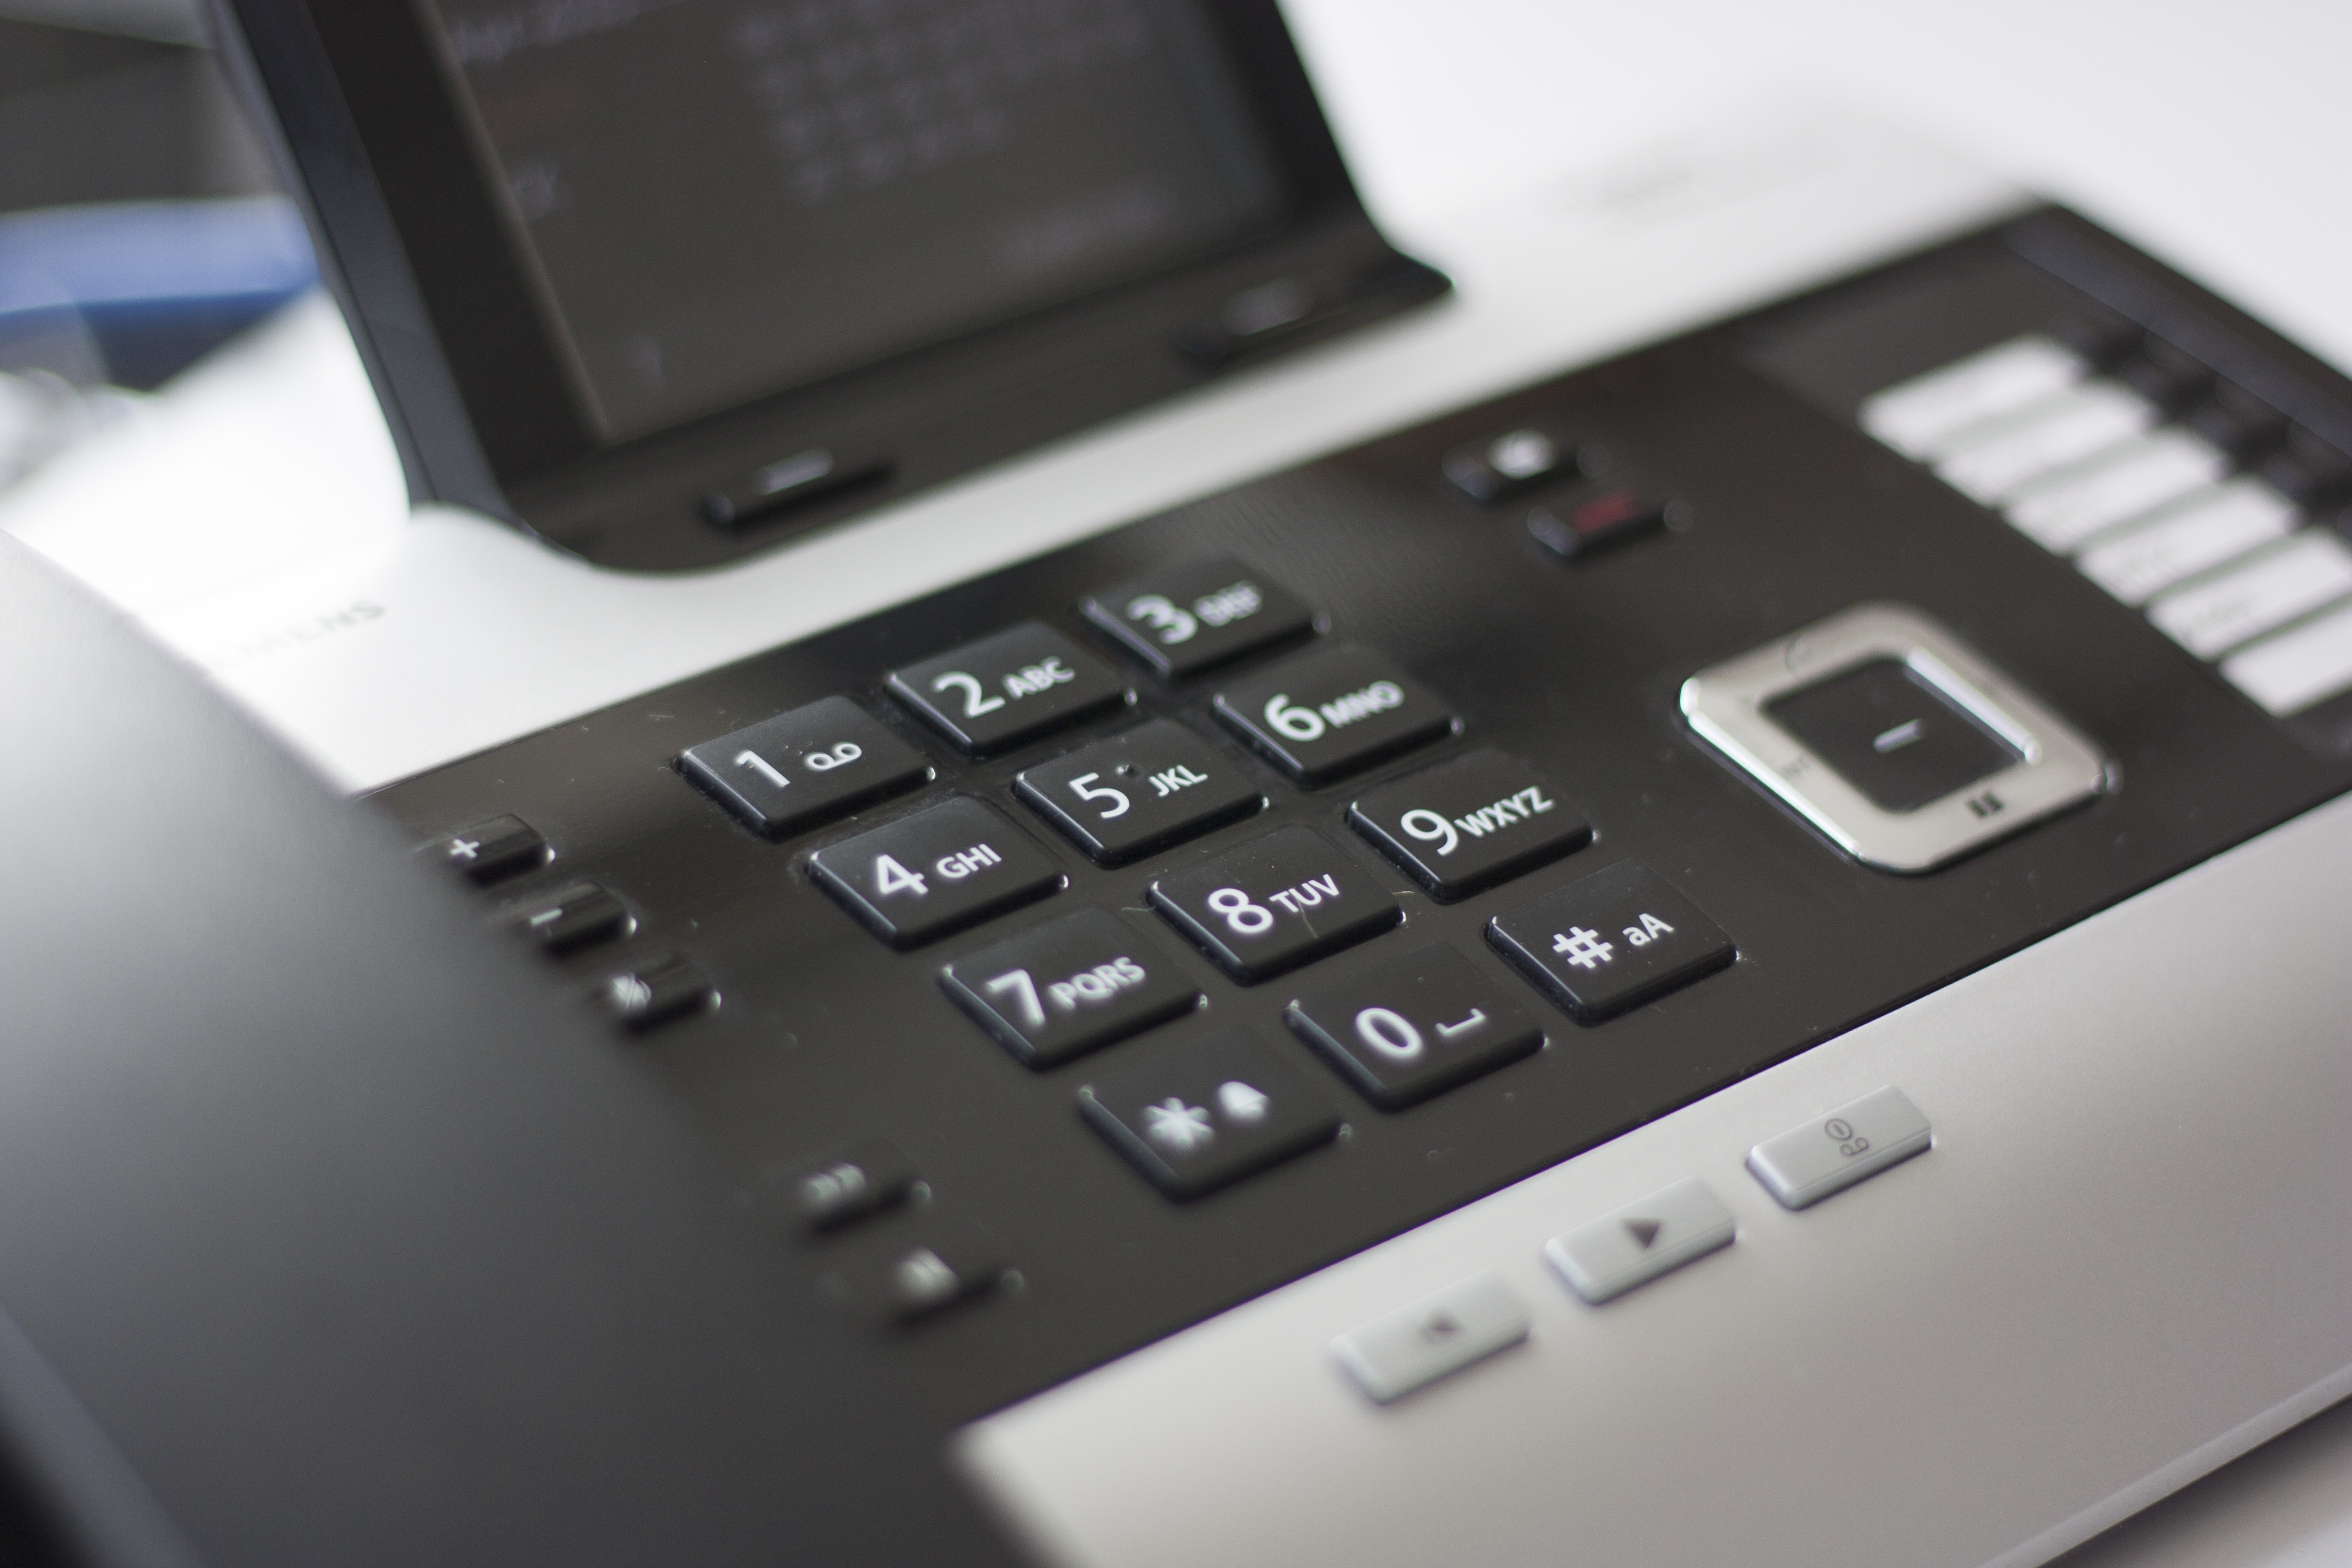
work, technology, phone, office, telephone, communication, gadget, business, product, cash, keys, call, multimedia, computer keyboard, pay, answering machine, office equipment